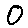
Label: 0